Unit still photographer

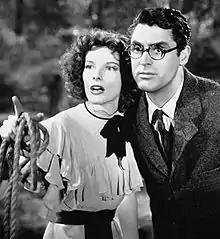
Film still from the 1938 film "Bringing Up Baby" featuring Katharine Hepburn and Cary Grant

A unit still photographer (or simply still photographer) creates still photos specifically for use in publicity and marketing of feature films and television productions. In addition to creating photographs for the promotion of a film, the still photographer contributes daily to the filming process by creating set stills (or plate shots). With these, the photographer is careful to record all details of the cast wardrobe, set appearance and background.